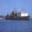
Label: ship